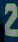
Number: 2